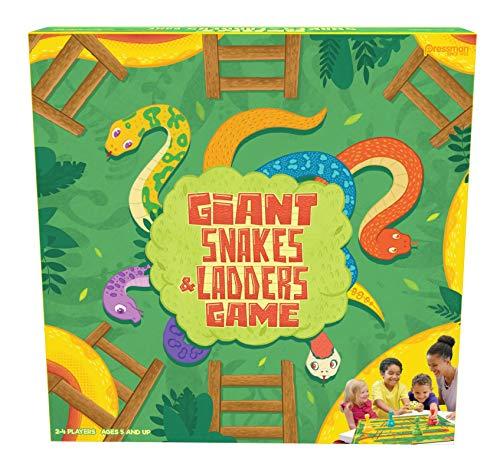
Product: Pressman Toys Giant Snakes & Ladders Game (4 Player)
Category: Toys & Games | Games & Accessories | Board Games
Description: This classic game just got a GIANT makeover.
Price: $14.90
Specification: ProductDimensions:11.8x2.5x11.8inches|ItemWeight:2pounds|ShippingWeight:2.3pounds(Viewshippingratesandpolicies)|DomesticShipping:ItemcanbeshippedwithinU.S.|InternationalShipping:ThisitemcanbeshippedtoselectcountriesoutsideoftheU.S.LearnMore|ASIN:B01MZIU4YK|Californiaresidents:ClickhereforProposition65warning|Itemmodelnumber:1025-04|Manufacturerrecommendedage:5yearsandup